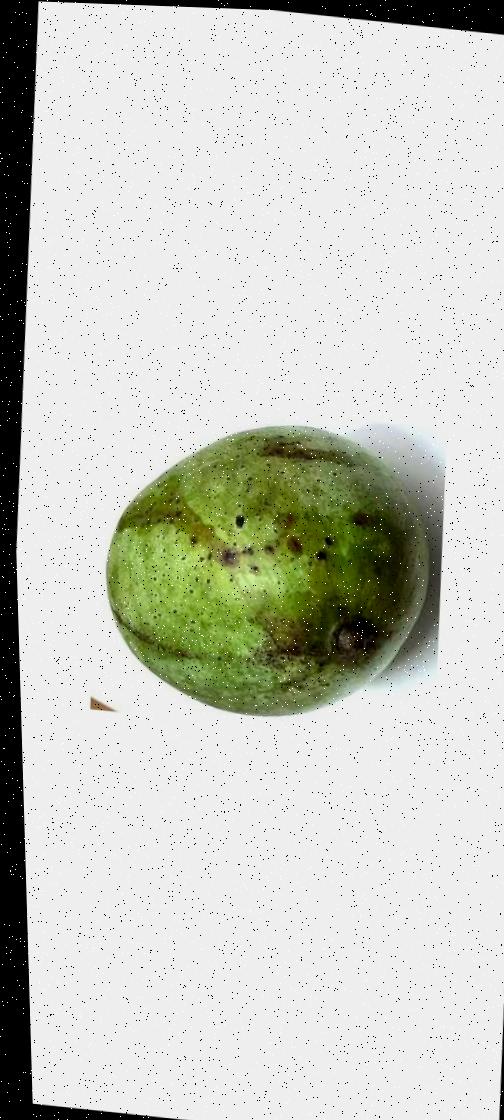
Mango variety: Fazli Classic